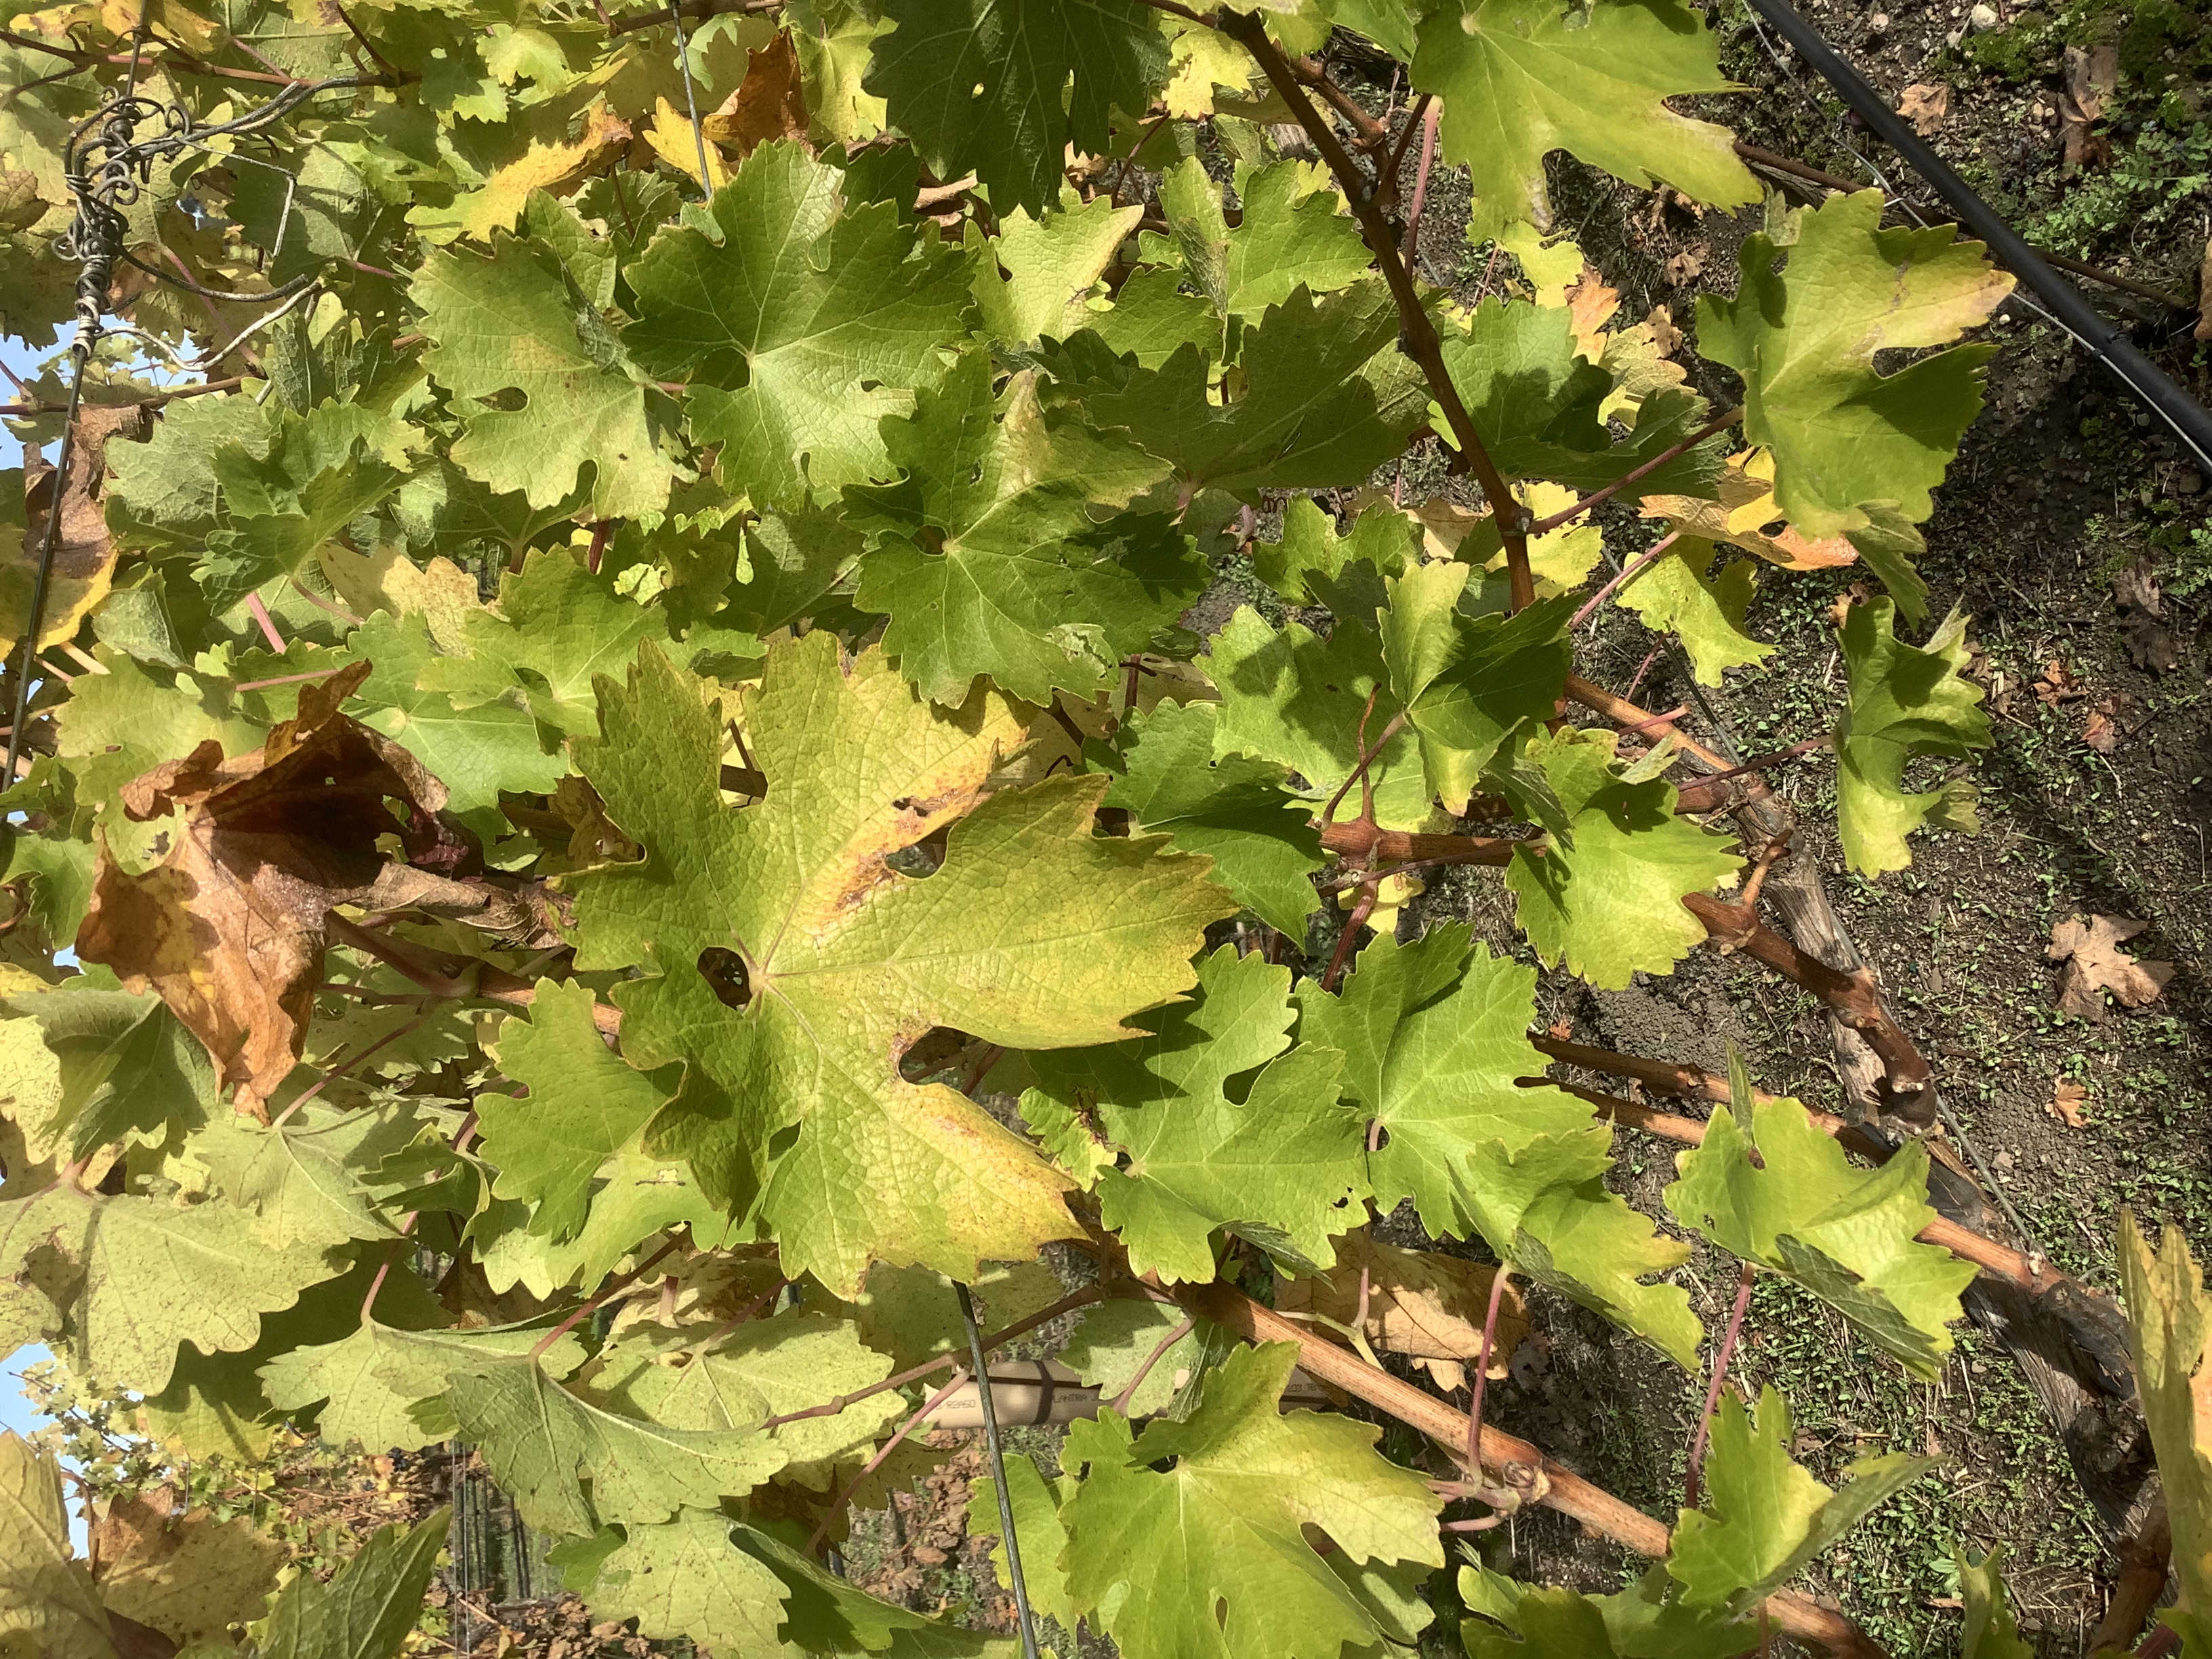
Label: No Virus